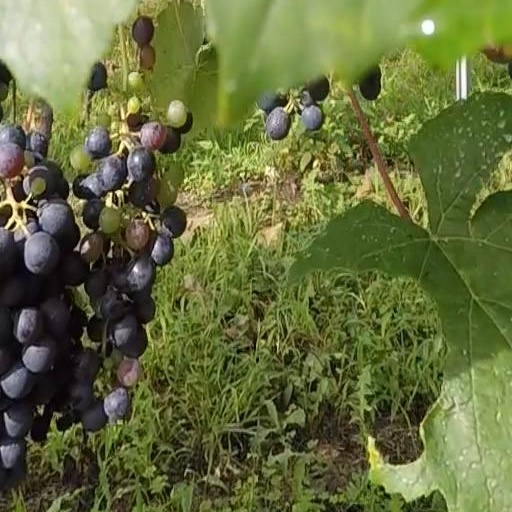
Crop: grape